Jerry H. Geisler

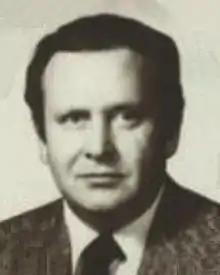
Official portrait, 1978

Jerry Hubert Geisler (July 6, 1934 – May 6, 2012) was an American lawyer and Republican politician. He was first elected in 1965 to represent Carroll, Grayson, Galax City in the Virginia House of Delegates, defeating Hillsville mayor Raleigh Cooley. In 1967, Geisler switched parties to the Republican Party, a move made by many in the southern United States due to the national Democratic Party's new focus on civil rights. In 1974, he was selected by the members of his caucus to be minority leader, a position in which he served until he was defeated for election in the reorganized 5th district in 1981.